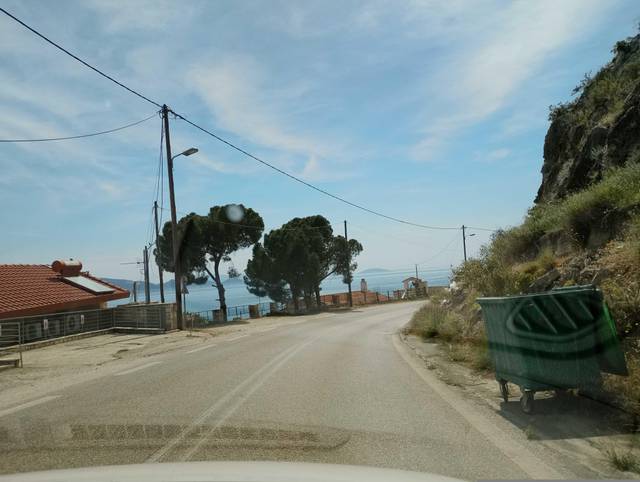
Region: Greece
Coordinates: 37.523, 22.733